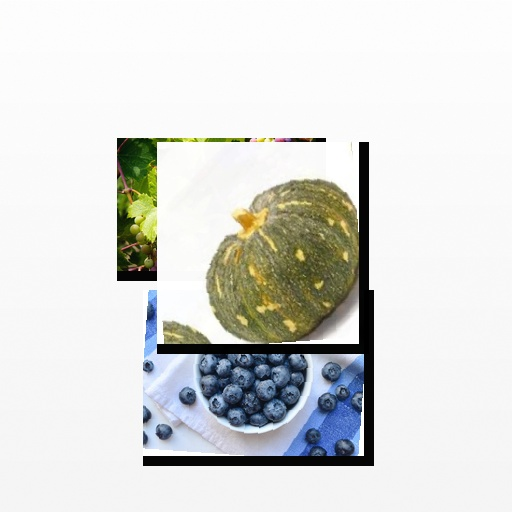
Food items: grapes, pumpkin, blueberry